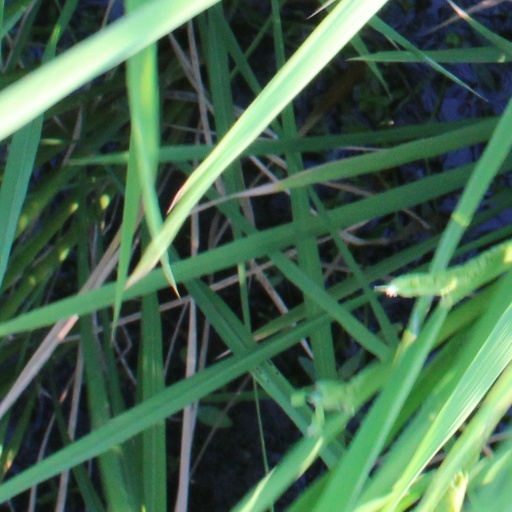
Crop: rice